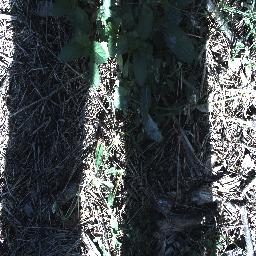
Label: snake_weed